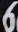
Number: 6